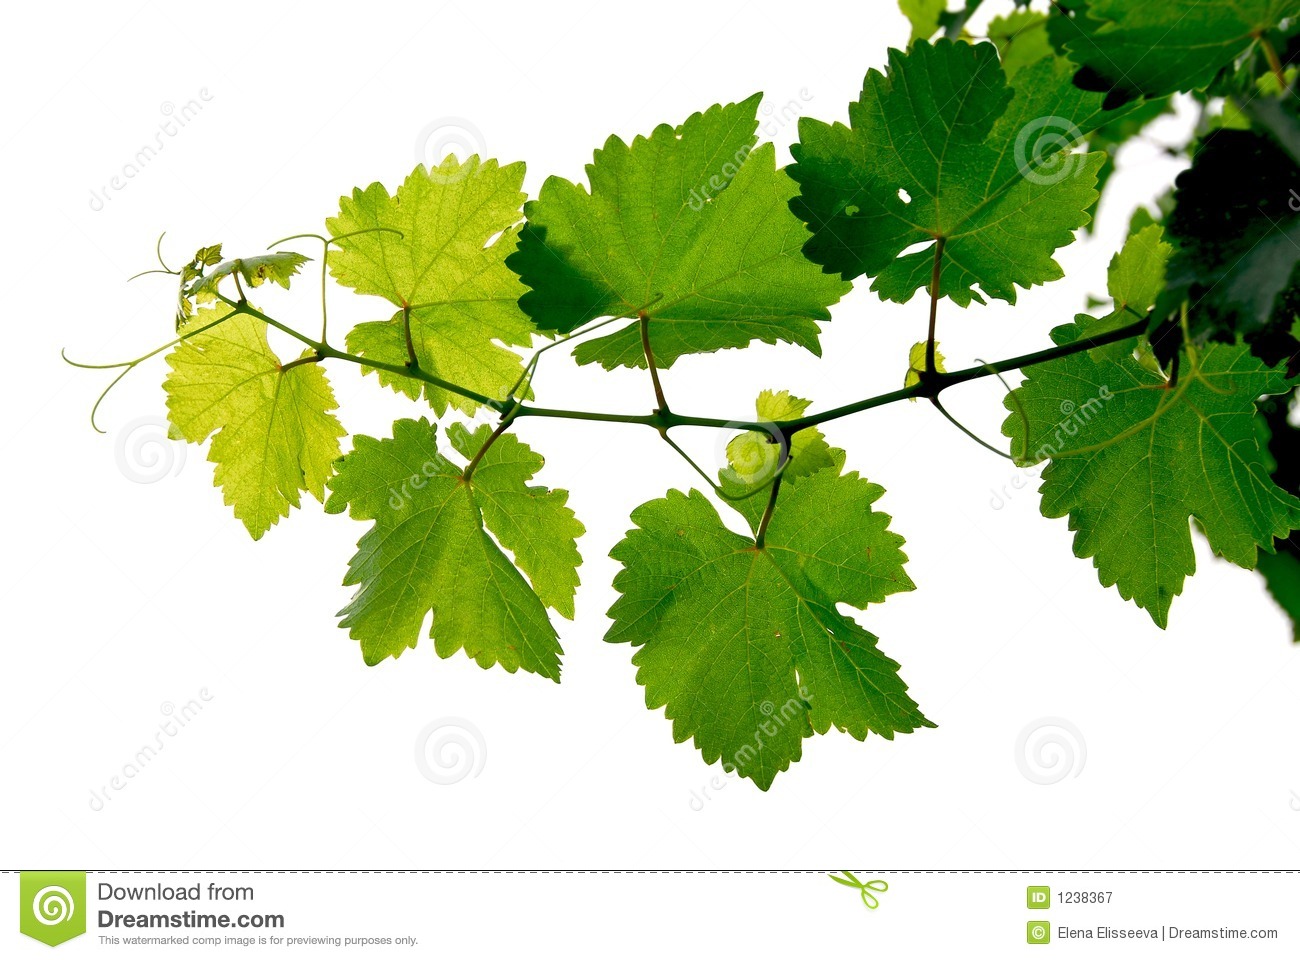
Labels: grape leaf, grape leaf, grape leaf, grape leaf, grape leaf, grape leaf, grape leaf